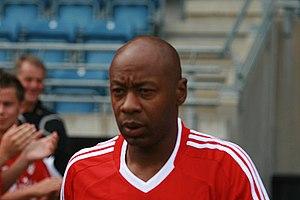
Mark Walters, né le 2 juin 1964 à Birmingham, est un footballeur anglais, qui évoluait au poste de milieu de terrain à Liverpool et en équipe d'Angleterre.